Milan amphitheatre

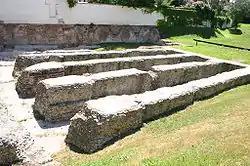
Remains of the amphitheatre of Milan

The Milan amphitheatre was a Roman amphitheatre in the ancient city of Mediolanum, the modern Milan in Northern Italy.